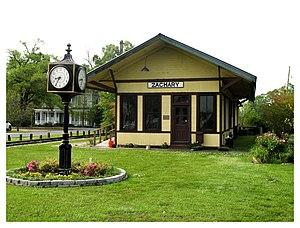
Zachary est une ville américaine située dans la paroisse de Baton Rouge Est en Louisiane. Selon le recensement de 2010, elle compte 14 960 habitants.